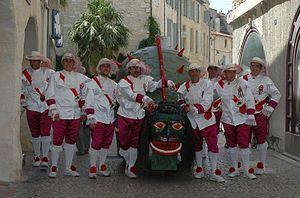
Des figures de géants sont présentes dans des processions et cortèges de folklore de pays du monde entier. Il s'agit soit de personnages soit parfois de dragons ou d'animaux fabuleux. Les géants processionnels, mannequins d'osier ou de bois promenés dans les cortèges, sont l'une des bases les plus vivaces du folklore du Nord de la France et de la Belgique. Les cortèges comportant des géants processionnels humains ou animaux sont d'ailleurs l'une des coutumes les plus répandues de l'humanité.
Tarascon est une commune française située à l'extrémité ouest du département des Bouches-du-Rhône en région Provence-Alpes-Côte d'Azur.
La Tarasque [taʀask] est un animal du folklore provençal. Elle était censée hanter les marécages près de Tarascon, détruisant tout sur son passage et terrorisant la population. Ce monstre est une sorte de dragon à six pattes courtes comme celles d'un ours, un torse comme celui d'un bœuf, recouvert d'une carapace de tortue et muni d'une queue écailleuse se terminant par un dard de scorpion. Sa tête a été décrite comme étant celle d'un lion aux oreilles de cheval avec un visage de vieil homme. La Tarasque de Tarascon a été inscrite à l'inventaire du patrimoine culturel immatériel en France en 2019, cependant depuis le 25 novembre 2005, les fêtes de la Tarasque à Tarascon ont été proclamées, par l'UNESCO, comme faisant partie du patrimoine oral et immatériel de l'humanité et inscrites en 2008 parmi l'ensemble Géants et dragons processionnels de Belgique et de France.